David Boucher (cyclist)

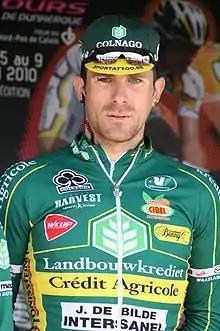
Boucher at the 2010 Four Days of Dunkirk

David Boucher (born 17 March 1980) is a Belgian road cyclist, who currently rides for Belgian amateur team Acrog–Tormans.